Gumbaz, Srirangapatna

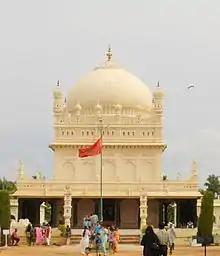
Gumbaz

The Gumbaz at Ganjam Srirangapattana is an Islamic mausoleum located in centre of a beautiful landscaped gardens, holding the graves of Tipu Sultan (Western Side), his father Hyder Ali (Middle) and his mother Fakhr-Un-Nisa (Eastern Side). It was built by Tipu Sultan to house the graves of his parents. Tipu was buried here after his death in the Siege of Srirangapatna in 1799.